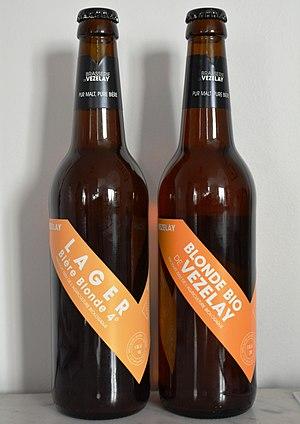
Deux bières blondes de la brasserie de Vézelay.
Cet article présente une liste de marques de bière brassées en France.